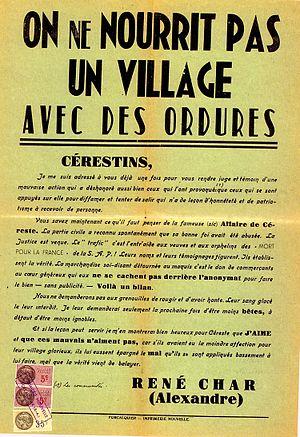
Affiche publiée par René Char
Céreste est une commune française située dans le département des Alpes-de-Haute-Provence, en région Provence-Alpes-Côte d'Azur.